Jari Kurri

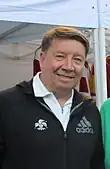
Jokerit’s general manager Jari Kurri

After being long-time general manager of the Finnish national men's ice hockey team, scouting players and assisting the head coach.